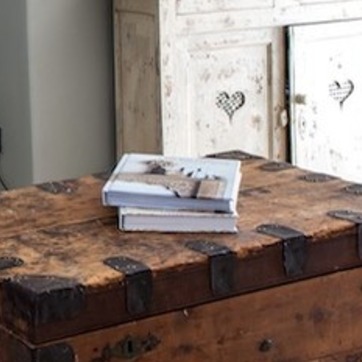
Material: paper